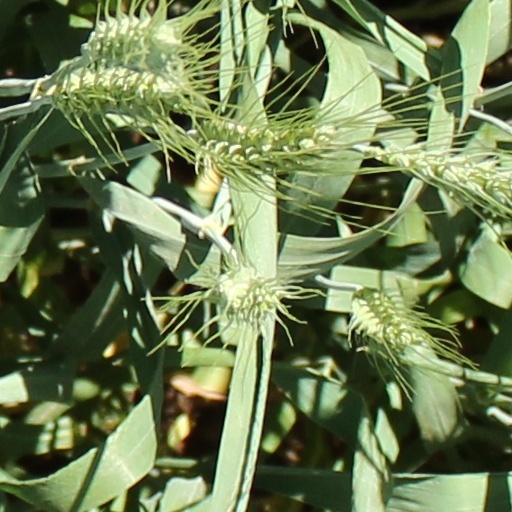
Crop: wheat